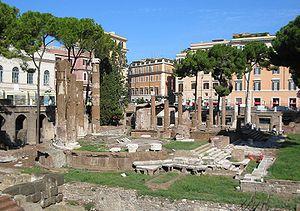
Le Largo di Torre Argentina ou plus couramment Largo Argentina est une vaste place rectangulaire, située à Rome sur le corso Vittorio Emanuele, dans le quartier historique du Champ de Mars. La place est presque entièrement occupée par un complexe archéologique comprenant quatre temples romains dont la fondation remonte à l'époque républicaine.